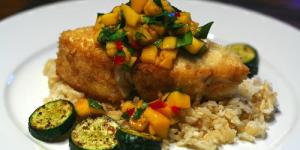
boquerones rebozados con salsa meniere